John Fletcher (businessman)

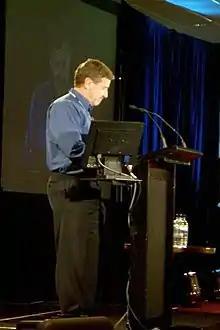
John Fletcher in 2005

John Edward Fletcher (born 5 April 1951) is an Australian businessman. He is the former CEO of Coles Myer, the biggest retailer in Australia.